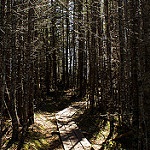
Label: forest